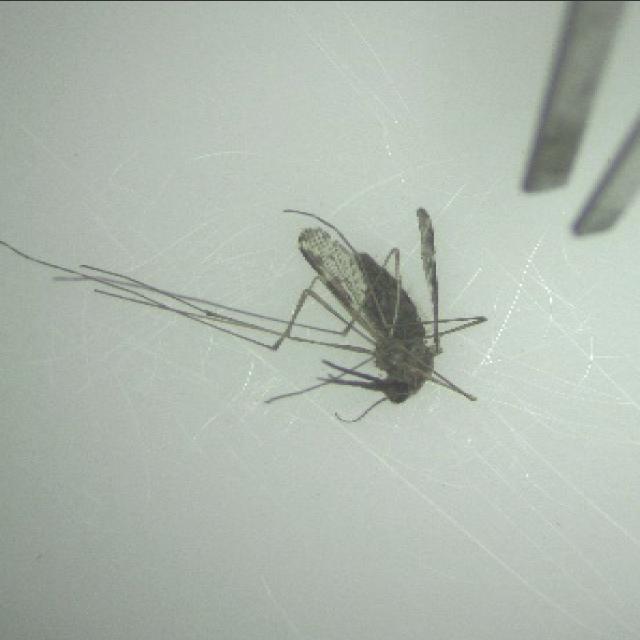
Species: anopheles_sinensis